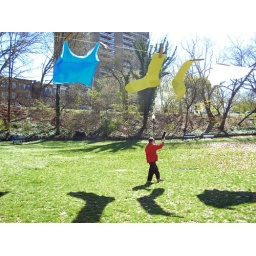
b. walking under w/ furry mic. good shadows.